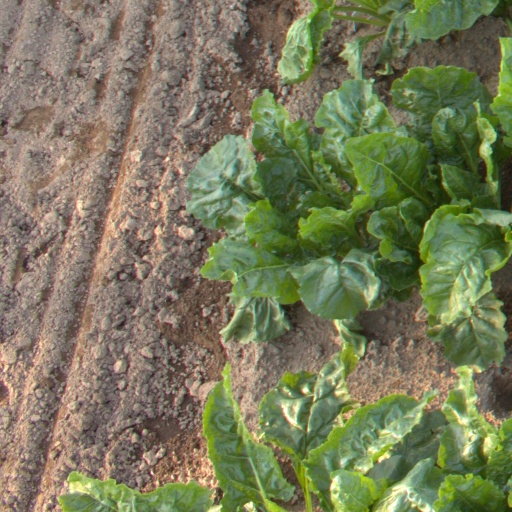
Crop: sugar beet